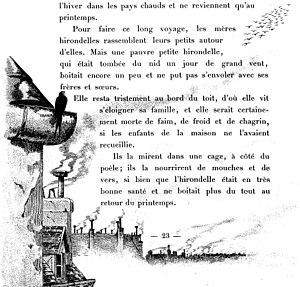
Livre pour Wikisource
L'apprentissage de la lecture est un des apprentissages essentiels de l'école primaire avec l'écriture et les mathématiques, et le premier but de la scolarité obligatoire. Les systèmes d'écriture et leur rapport avec la langue orale diffèrent, mais la plupart des systèmes d'écriture utilisent des alphabets. Leur principe est de lier des lettres ou syllabes aux sons de la langue orale et à leur sens.